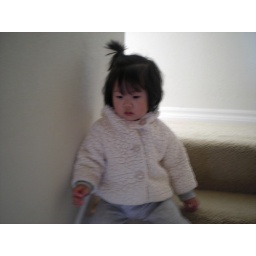
Jamie on the 2nd floor in Sarah's house